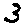
Label: 3